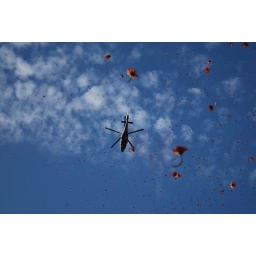
Only in Amsterdam rain flowers from the sky